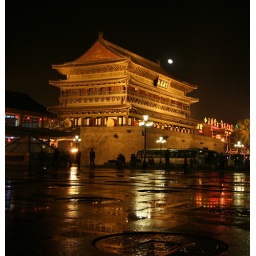
moments before I took this shot, there was water shooting out of holes in the sidewalk syncronized to music